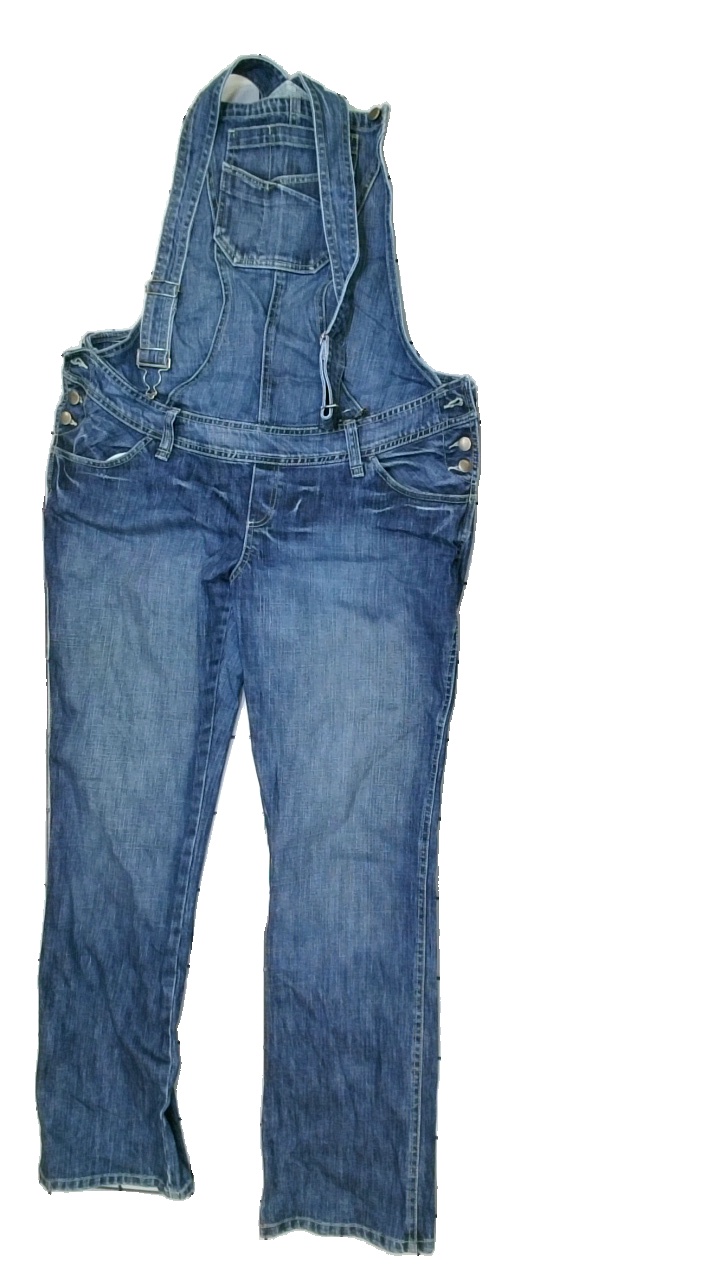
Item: Dress (Ladies)
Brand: H&m
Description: hängsle byxor
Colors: Blue
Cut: Long
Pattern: Other
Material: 100% bomull
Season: All
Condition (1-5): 3
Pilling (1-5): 5
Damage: lite smuts fläckar
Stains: Minor
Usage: Reuse
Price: <50